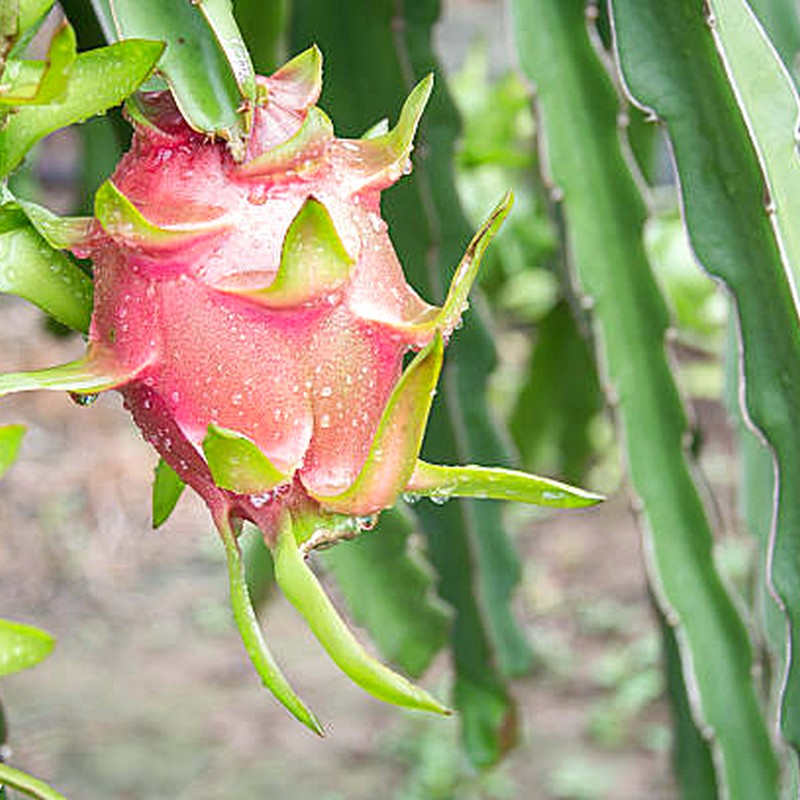
Label: Fresh Dragon Fruit